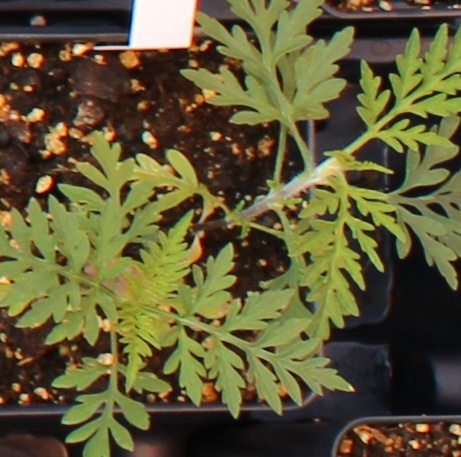
Label: Ragweed